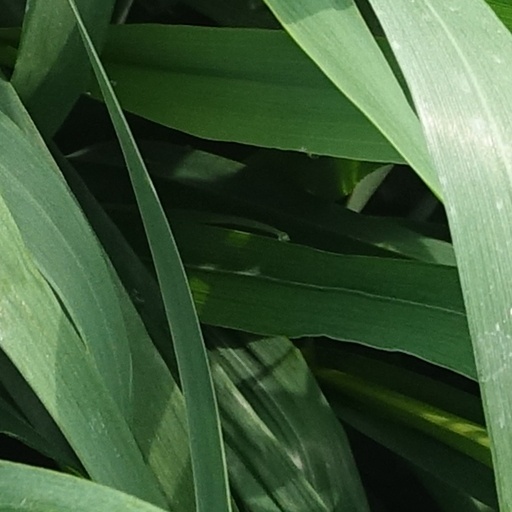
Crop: wheat